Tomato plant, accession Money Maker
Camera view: tilt-top (135 deg); turntable rotation: 330 degrees
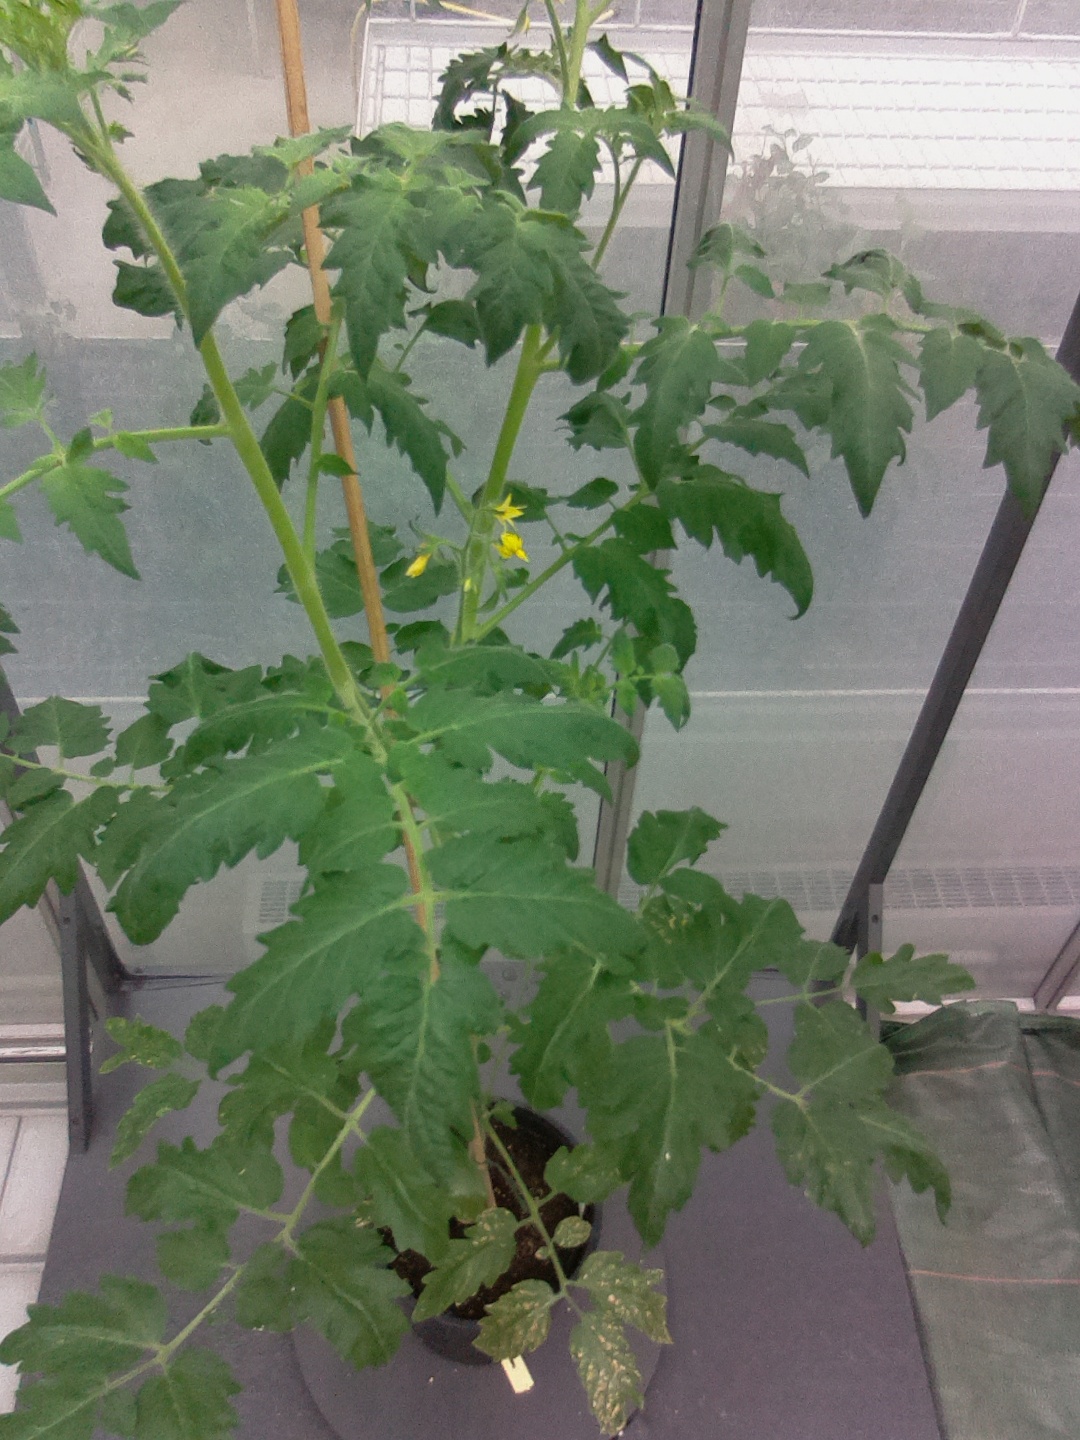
BBCH growth stage 70: Fruits at the main stem or branches visibles